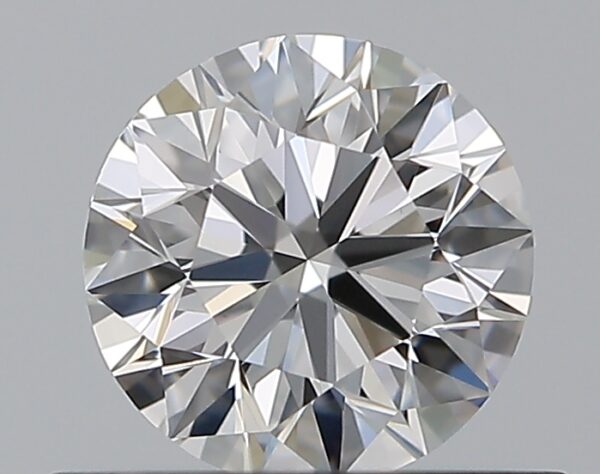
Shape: round
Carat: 0.52
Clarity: VVS2
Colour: E
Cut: EX
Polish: EX
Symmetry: EX
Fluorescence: N
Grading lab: GIA
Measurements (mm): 5.09 x 5.12 x 3.2